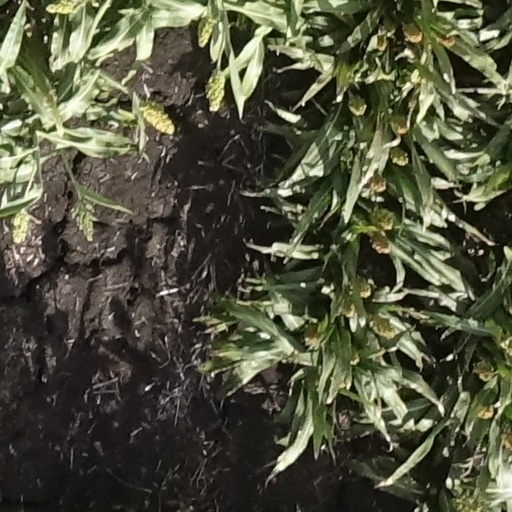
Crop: sorghum